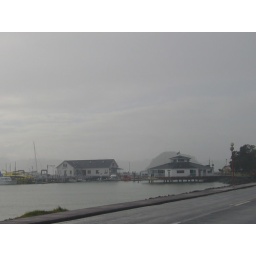
Where the boat went from, and the hexagonal building was a great restaurant with a massive fish tank in the middle.